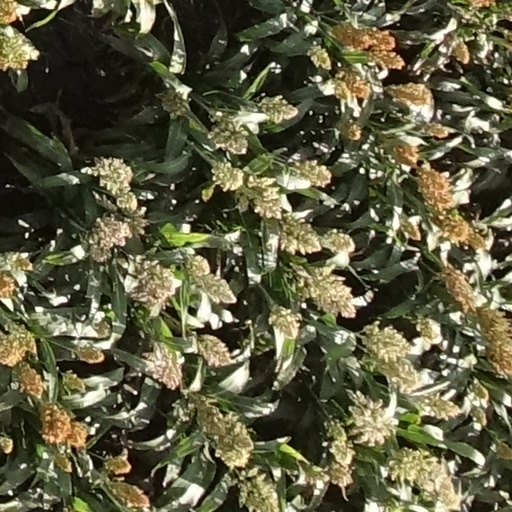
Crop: sorghum